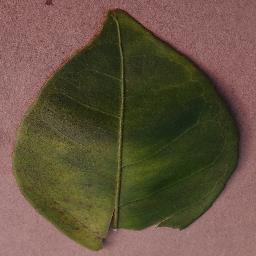
Label: Orange___Haunglongbing_(Citrus_greening)